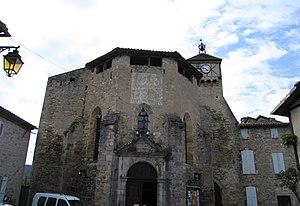
Eglise de Penne, Tarn. Intégrée au mur d'enceinte, la porte visible a été ouverte plus tard et l'église ""inversée""."
Penne est une commune française située dans le département du Tarn, en région Occitanie.